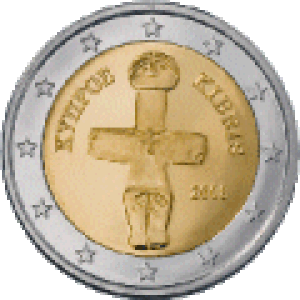
Cypriotiske euromønter
Cypriotisk euromønt
De cypriotiske euromønter præges af tre forskellige designs. De laveste værdier, 1-, 2- og 5-cent møntenerne, præges af to mufflonfår. 10-, 20- og 50-centmønterne præges af Kyreniaskibet mens de højeste værdier, 1- og 2-euromønterne, præges af Pomosfiguren. Hvert motiv repræsenterer desuden noget; Pomosfiguren kulturen, Kyreniaskibet havet og mufflonfårene naturen. På hver cypriotisk euromønt står der Cypern både på græsk og tyrkisk samt årstallet for møntprægningen.